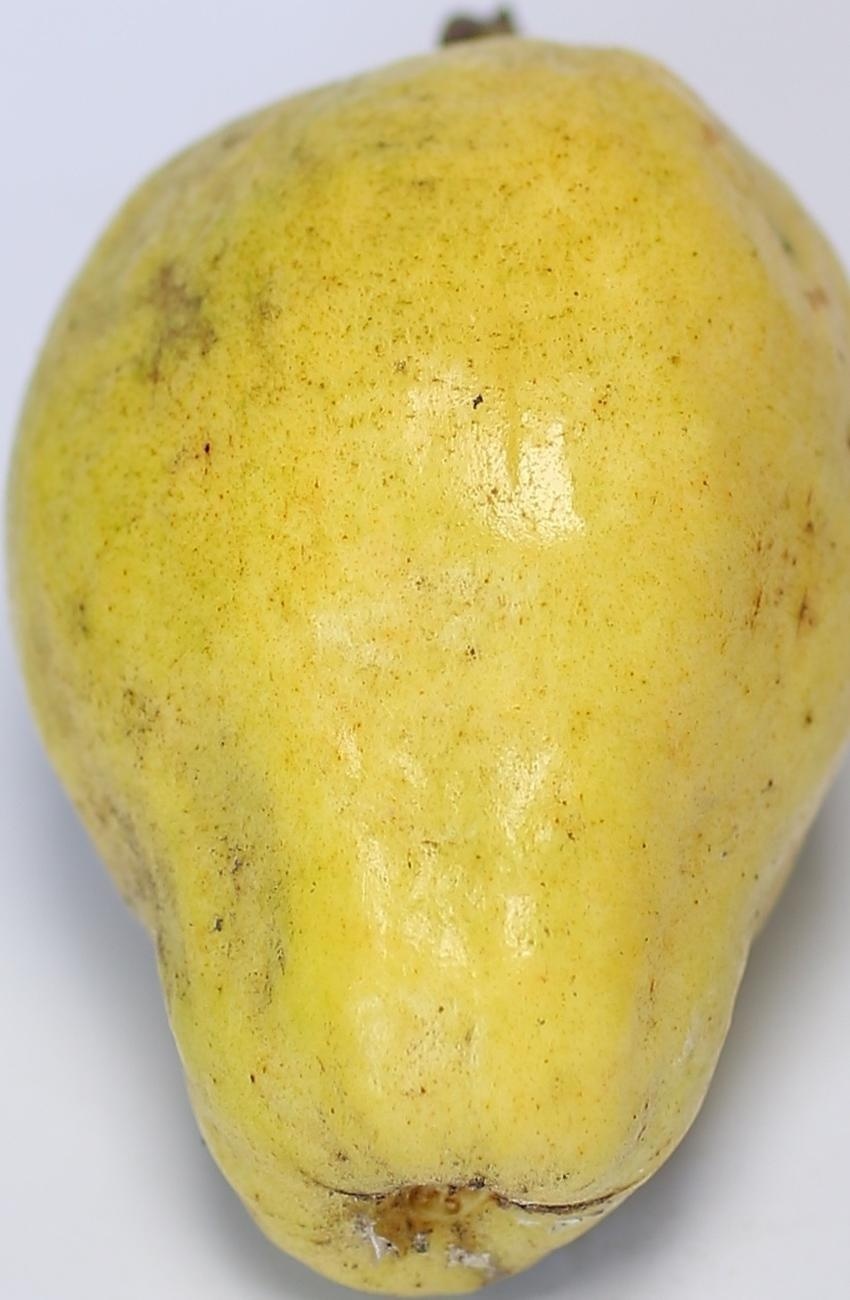
Maturity: ripe
Variety: thadhrami